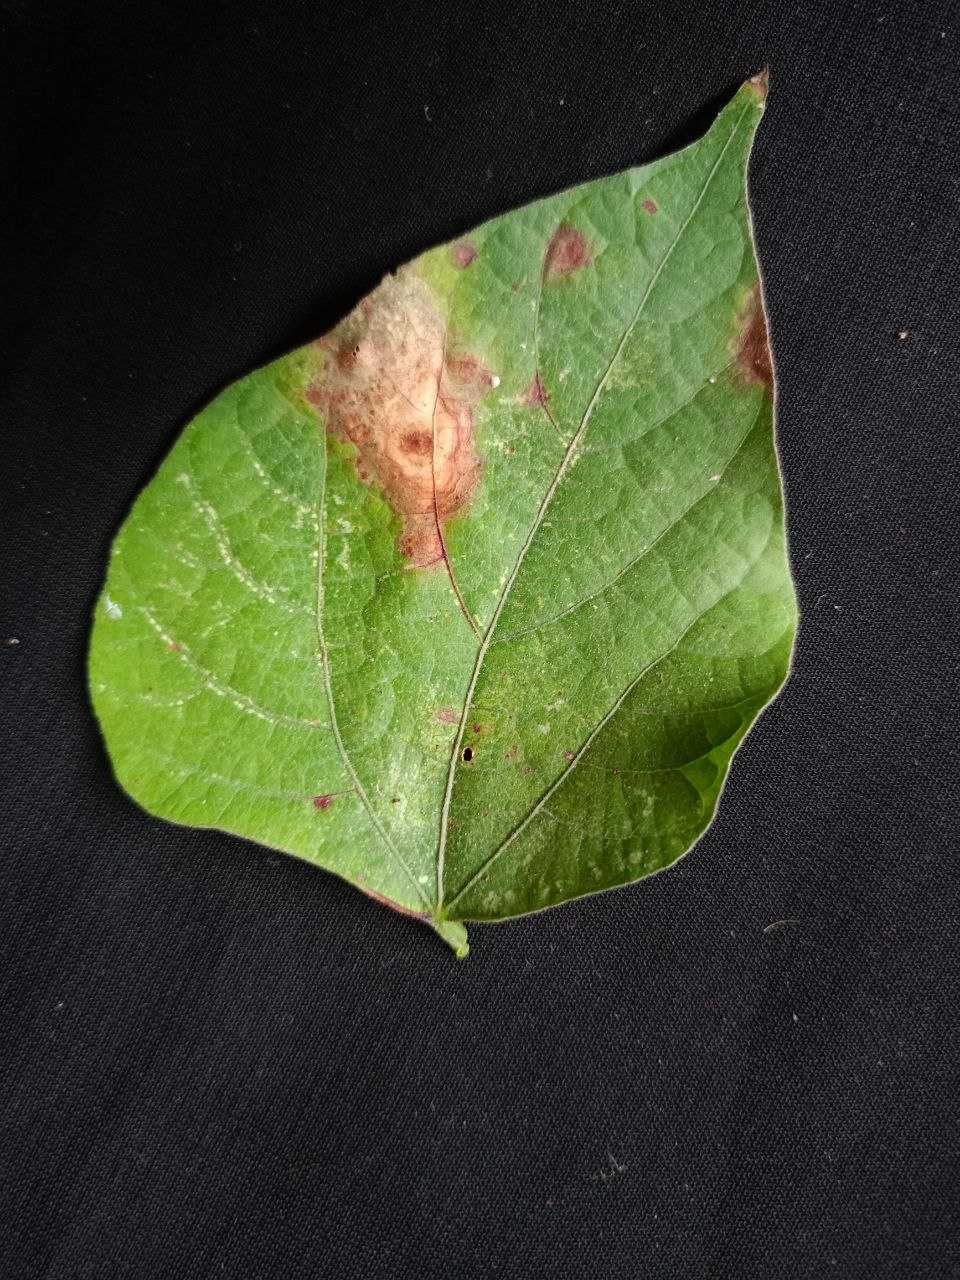
Crop: bean
Leaf condition: Blight